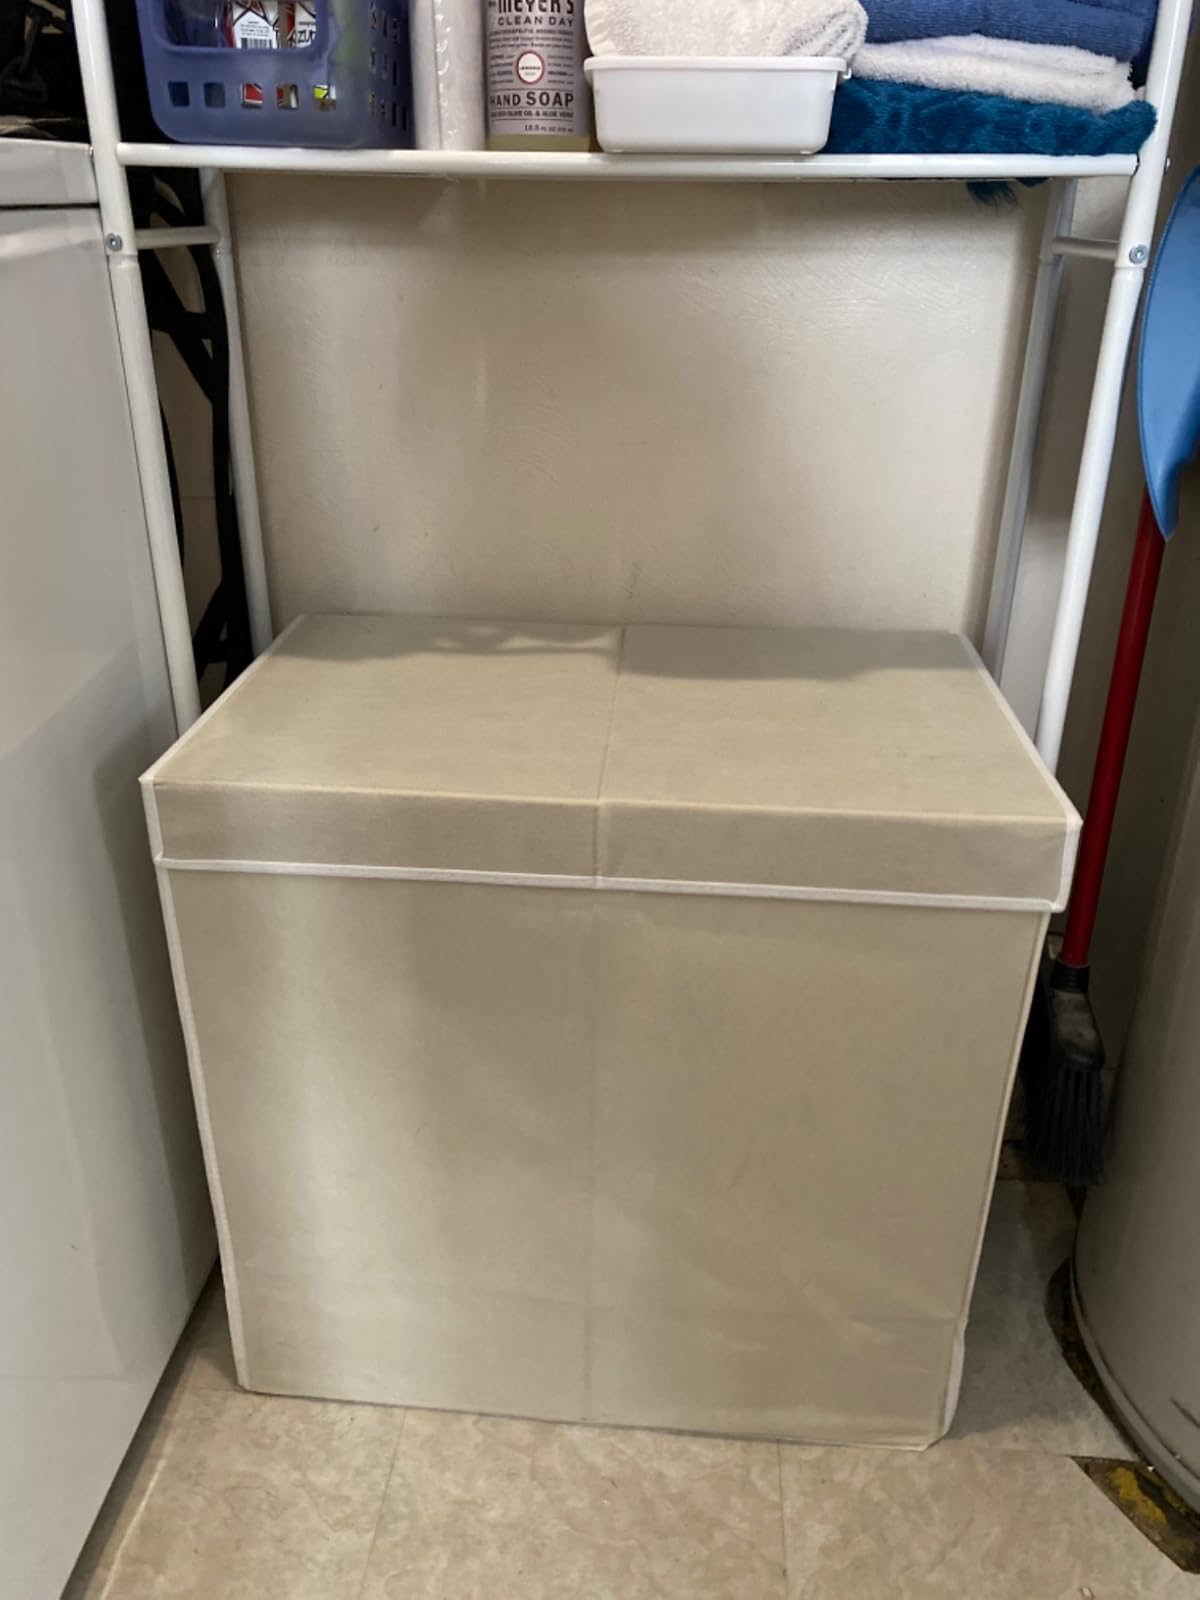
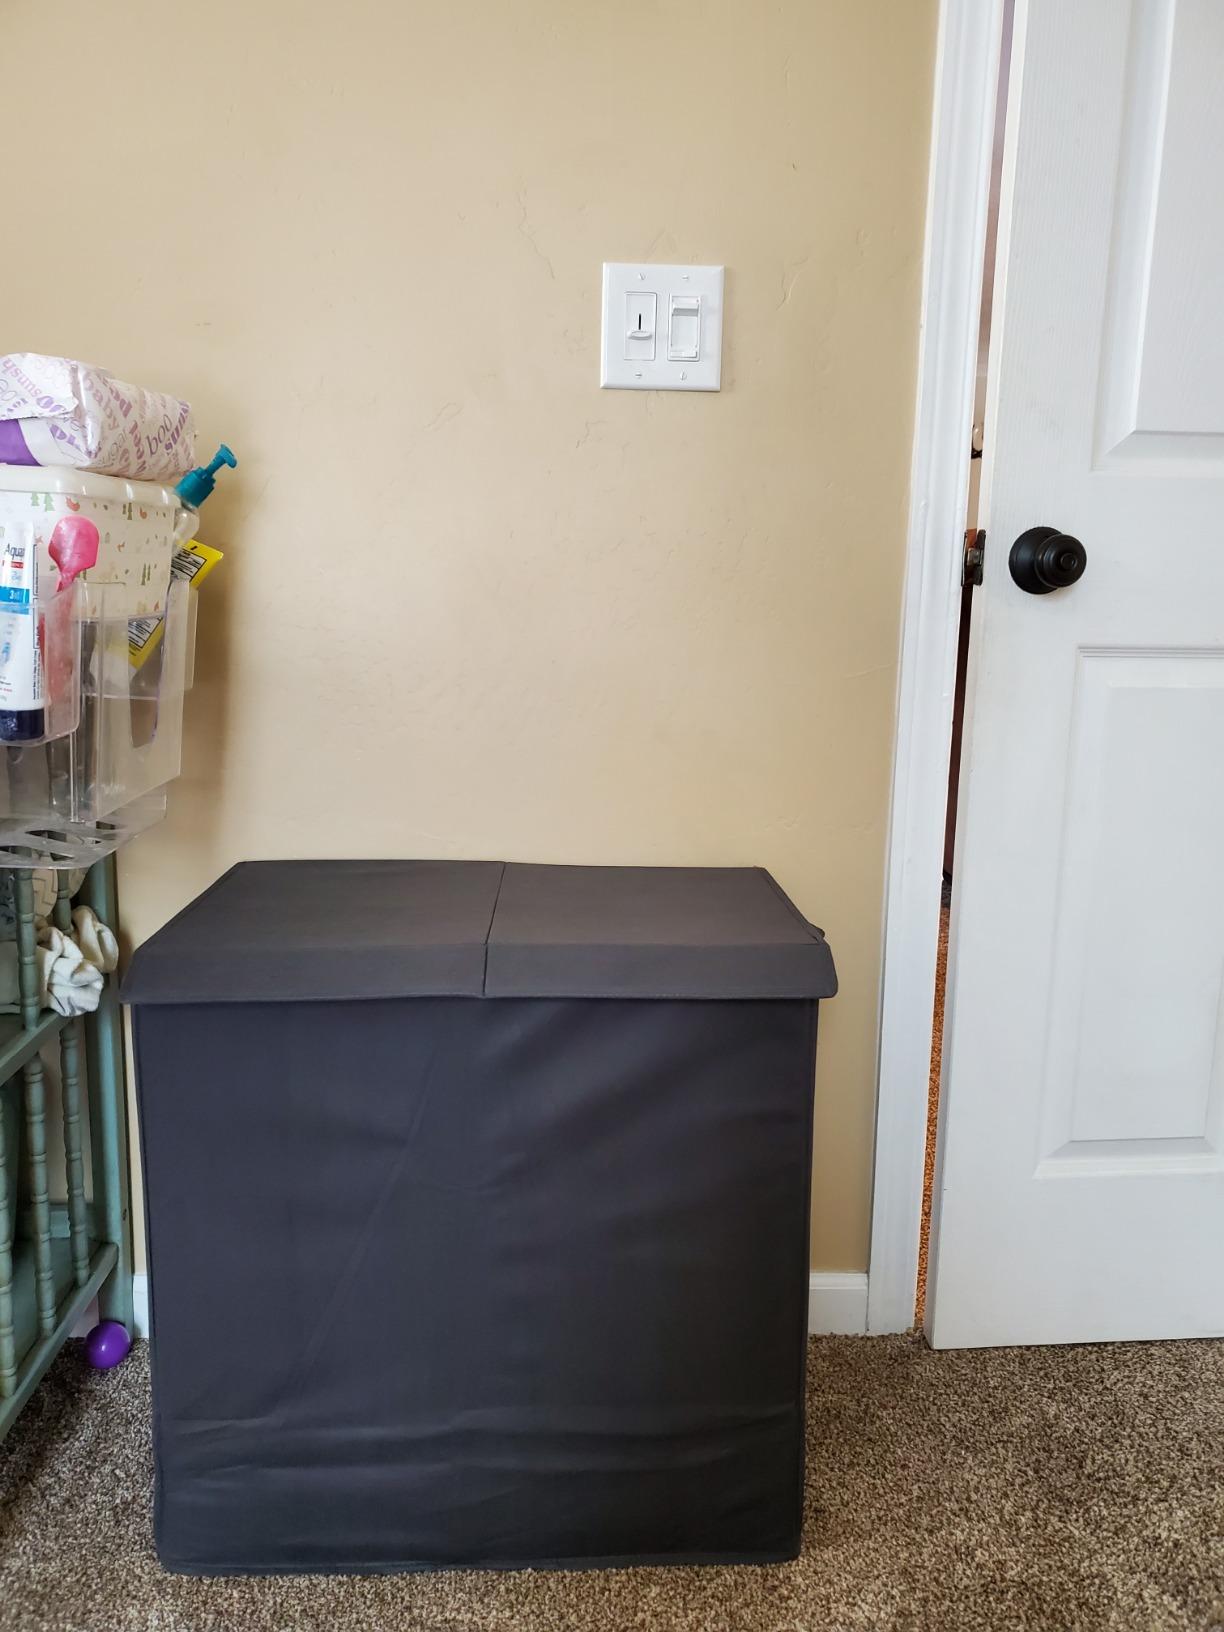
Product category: items_hamper
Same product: no